Zundert

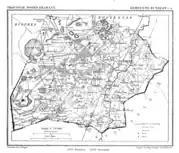

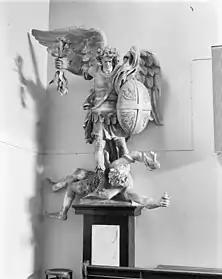
Statue of Saint Michael (archangel) made by Peter Paul Rubens, located in the Roman Catholic St. Trudo Church in Zundert.

The Roman Catholic church of Zundert, dedicated to Saint Trudo, was built in 1927, and contains art treasures from the 17th century, coming from the St. Michielsabdij in Antwerp, including an original sculpture made by Flemish artist Peter Paul Rubens. These treasures consist of marble altar tables, three Alabaster sculptures, several paintings and two carved oaken confessionals. The church itself was designed by Jan Stuyt, a pupil of the architect Pierre Cuypers. Stuyt also designed the church of nearby Klein-Zundert in the same municipality.